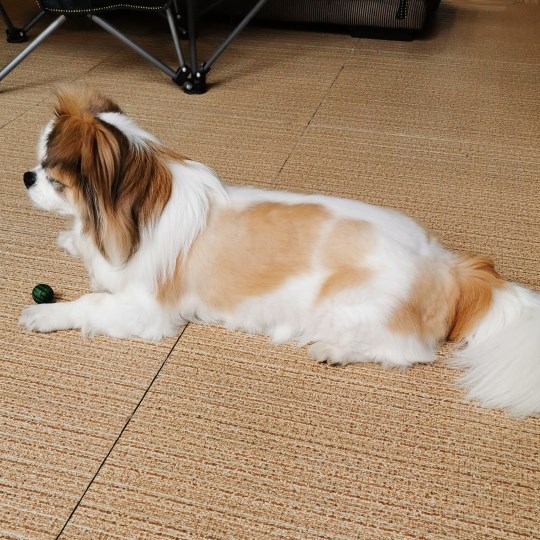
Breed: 806-n000129-papillon